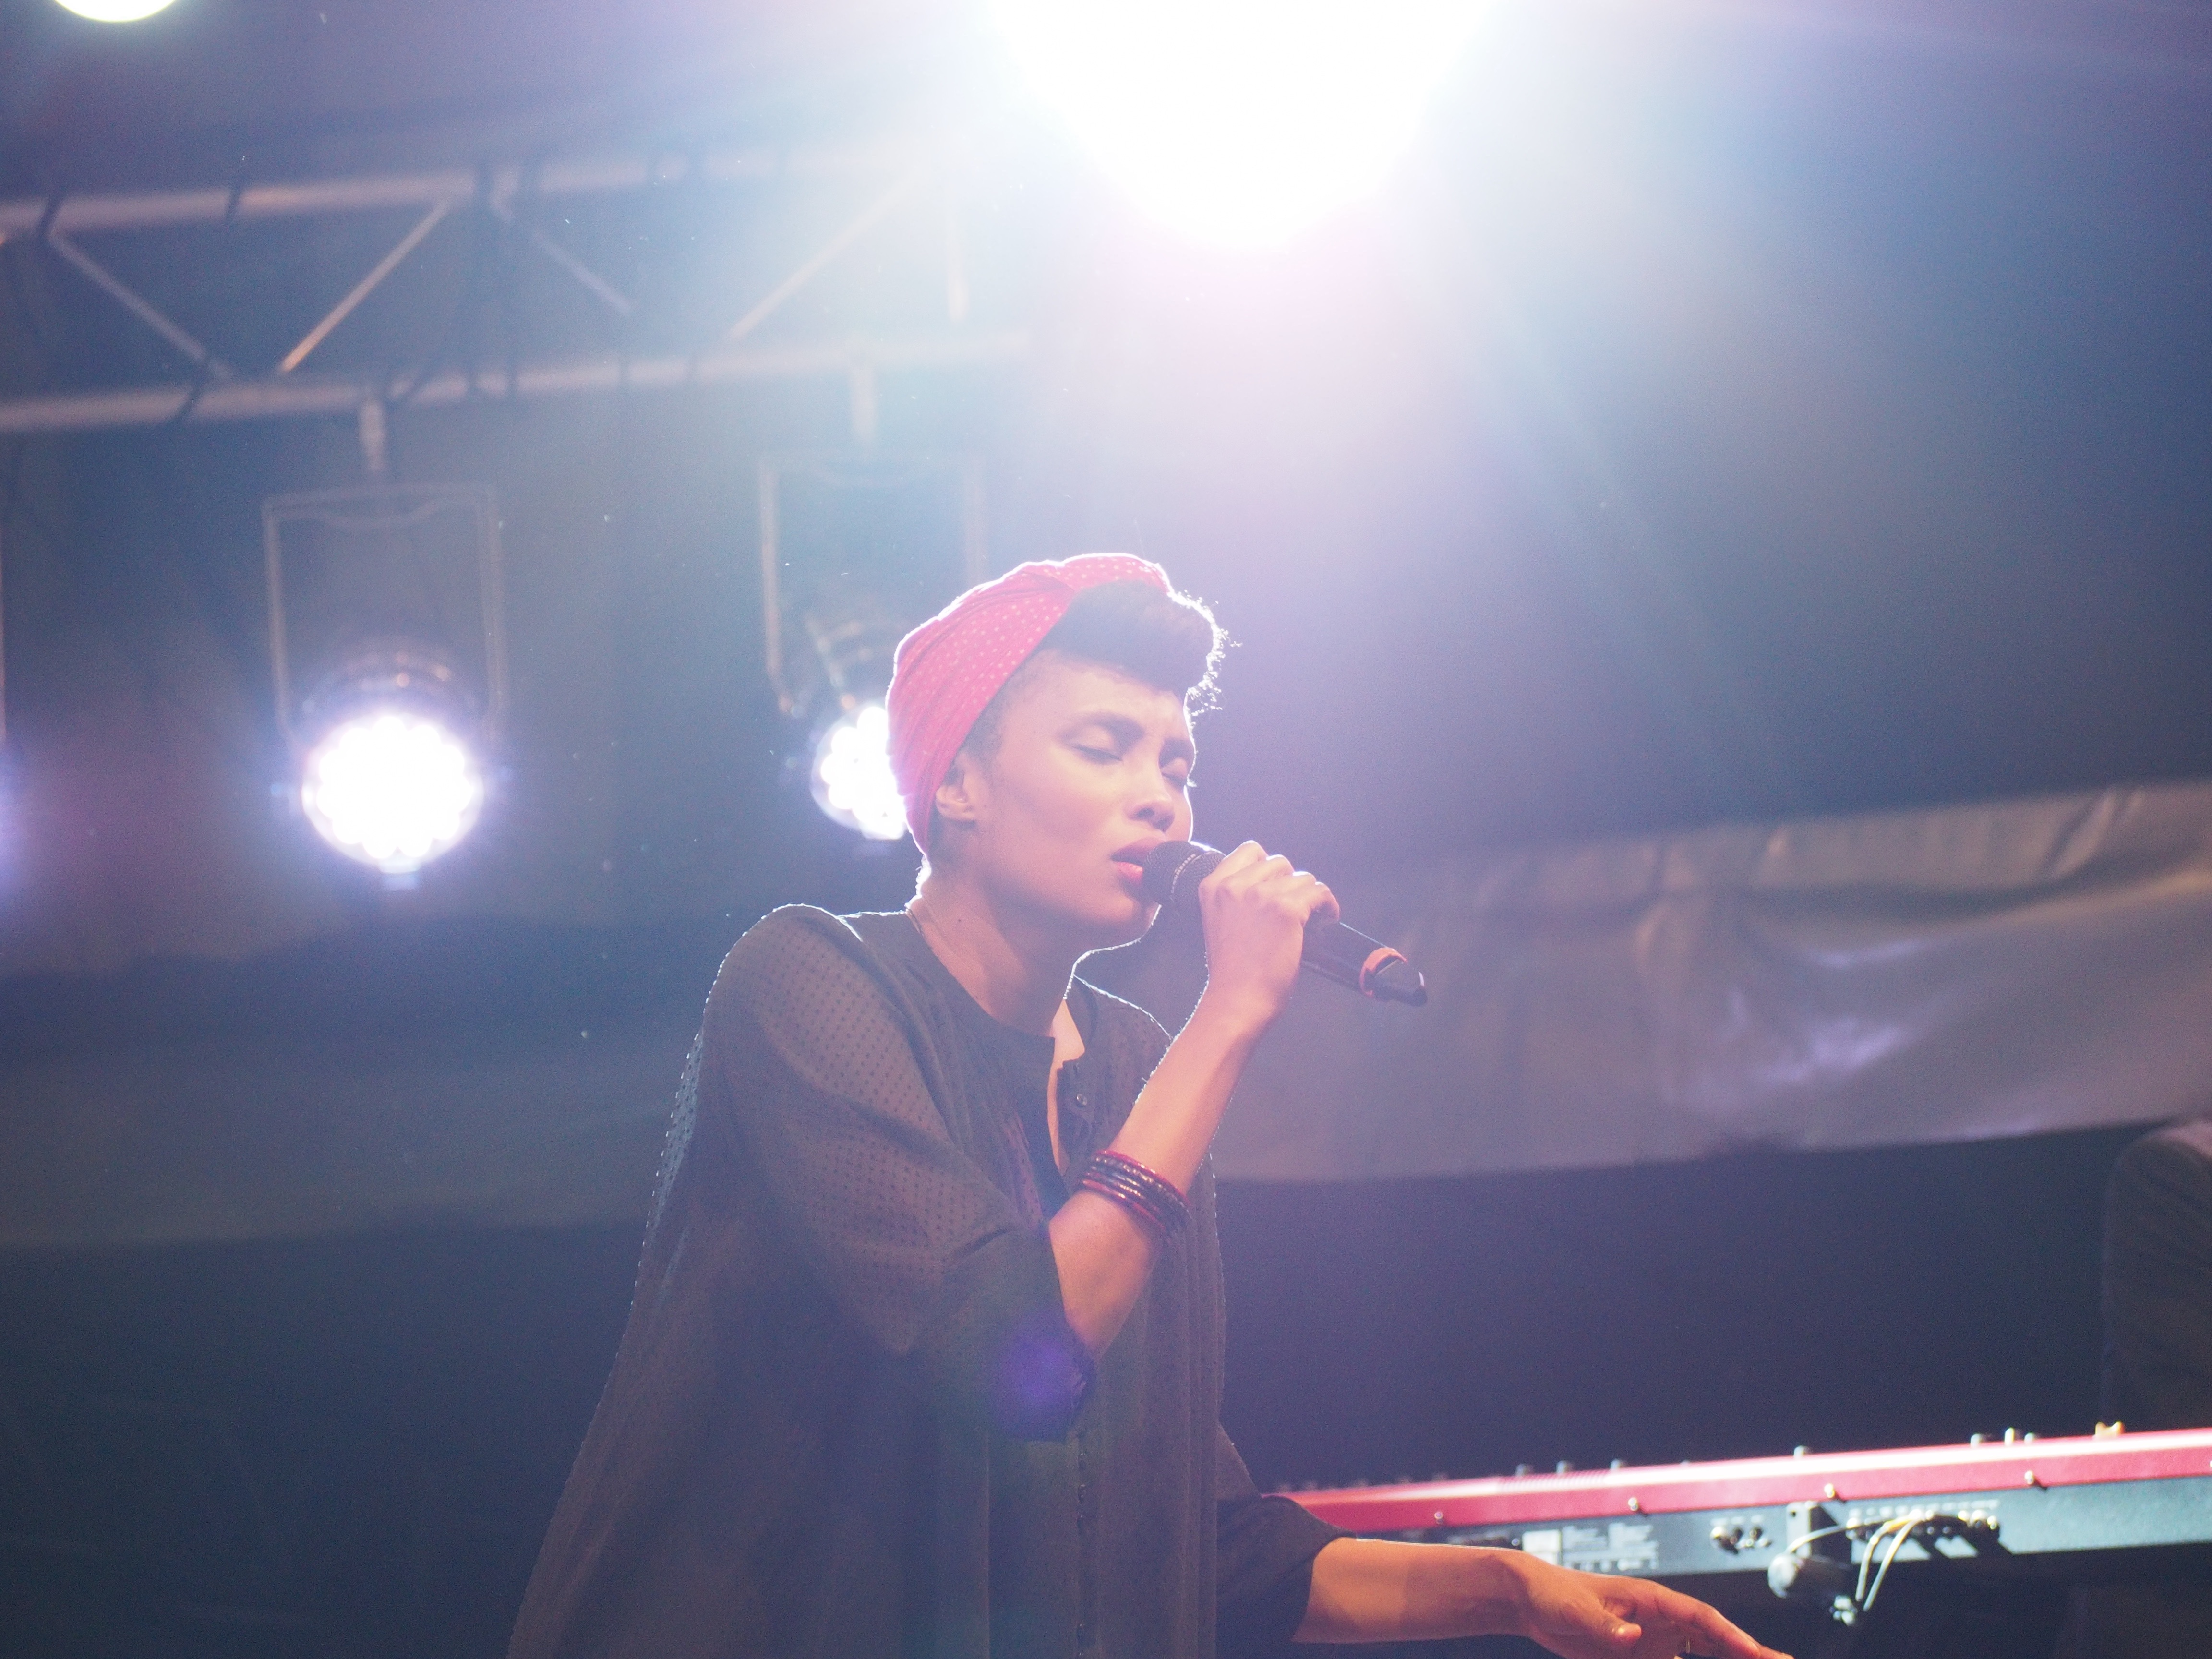
music, concert, musician, stage, performance, bassist, singing, guitarist, entertainment, performing arts, singer songwriter